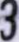
Number: 3